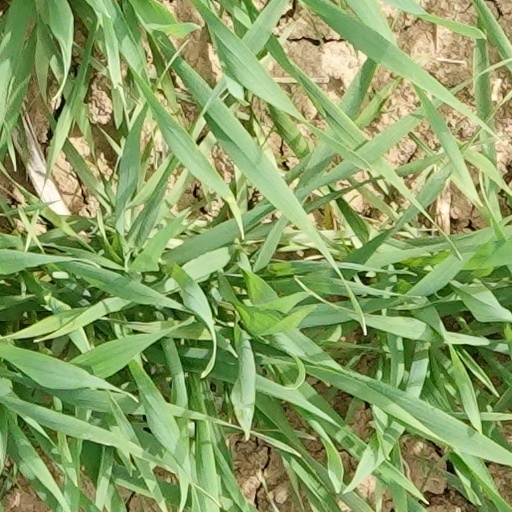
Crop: wheat